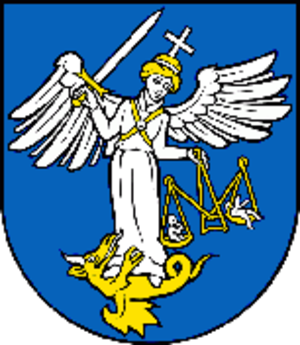
Gbely est une ville de Slovaquie située dans la région de Trnava. Elle est située dans la région historique de Záhorie.